Keiji Muto

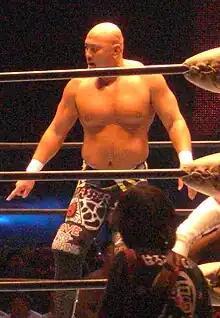
Muto in 2008

Muto was an accomplished amateur wrestler and a judo black belt with experience in many national competitions prior to being trained by Hiro Matsuda in the New Japan Pro-Wrestling Dojo. He debuted on October 5, 1984, against Masahiro Chono. In 1985, Muto was sent on his first learning excursion to the United States. Primarily wrestling in Championship Wrestling from Florida as the "White Ninja", Muto teamed with Kendo Nagasaki. During his first excursion, Muto became a one-time NWA Florida Heavyweight Champion and a one-time NWA Southeastern United States Junior Heavyweight Champion. Muto returned to New Japan in 1986, where he was nicknamed "Space Lone Wolf", a space-age type character that was briefly revived in 2005 by NOSAWA Rongai.